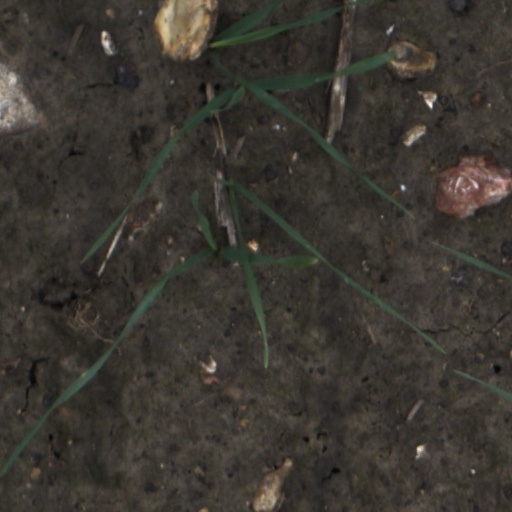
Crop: wheat